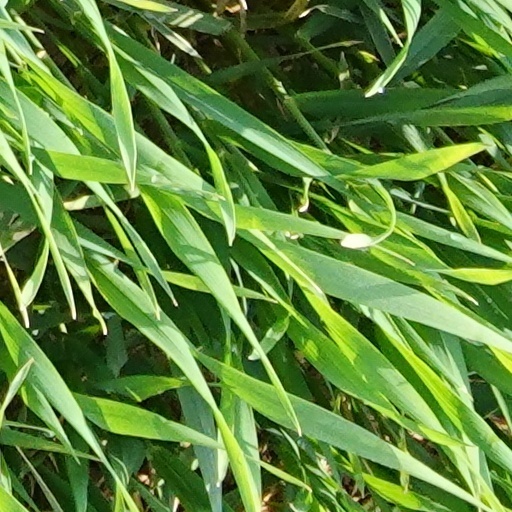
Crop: wheat